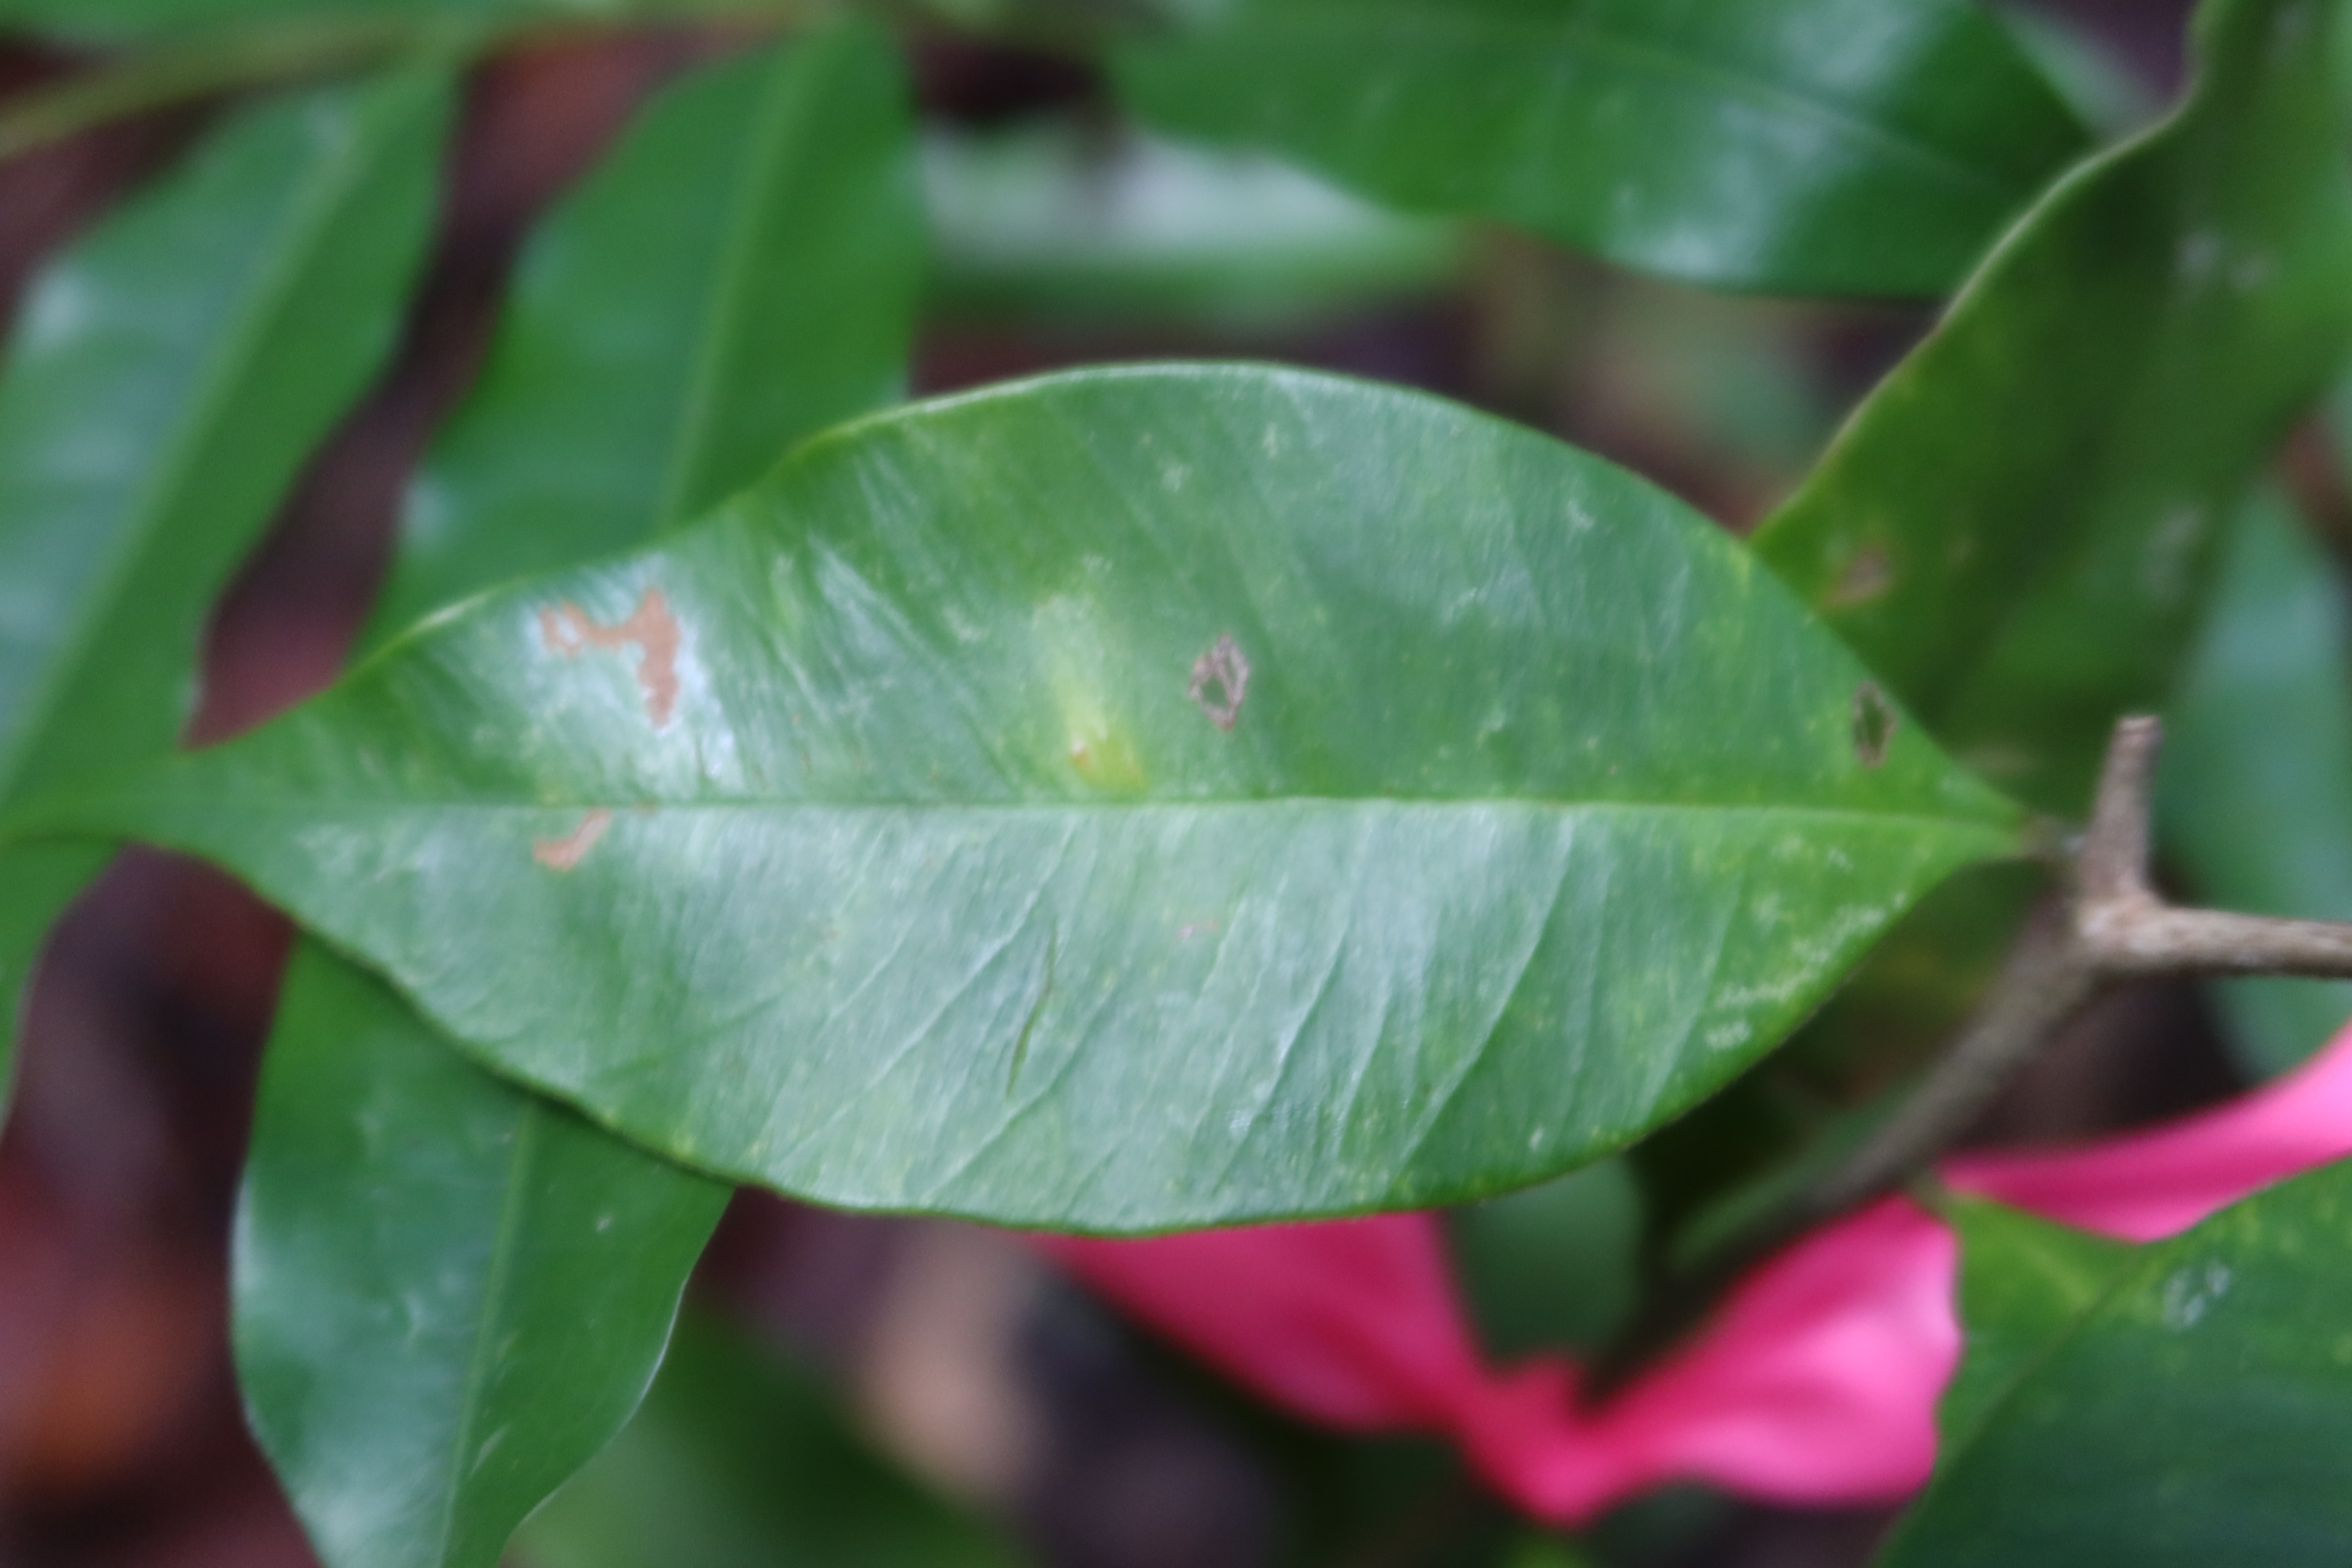
Label: Brown spots